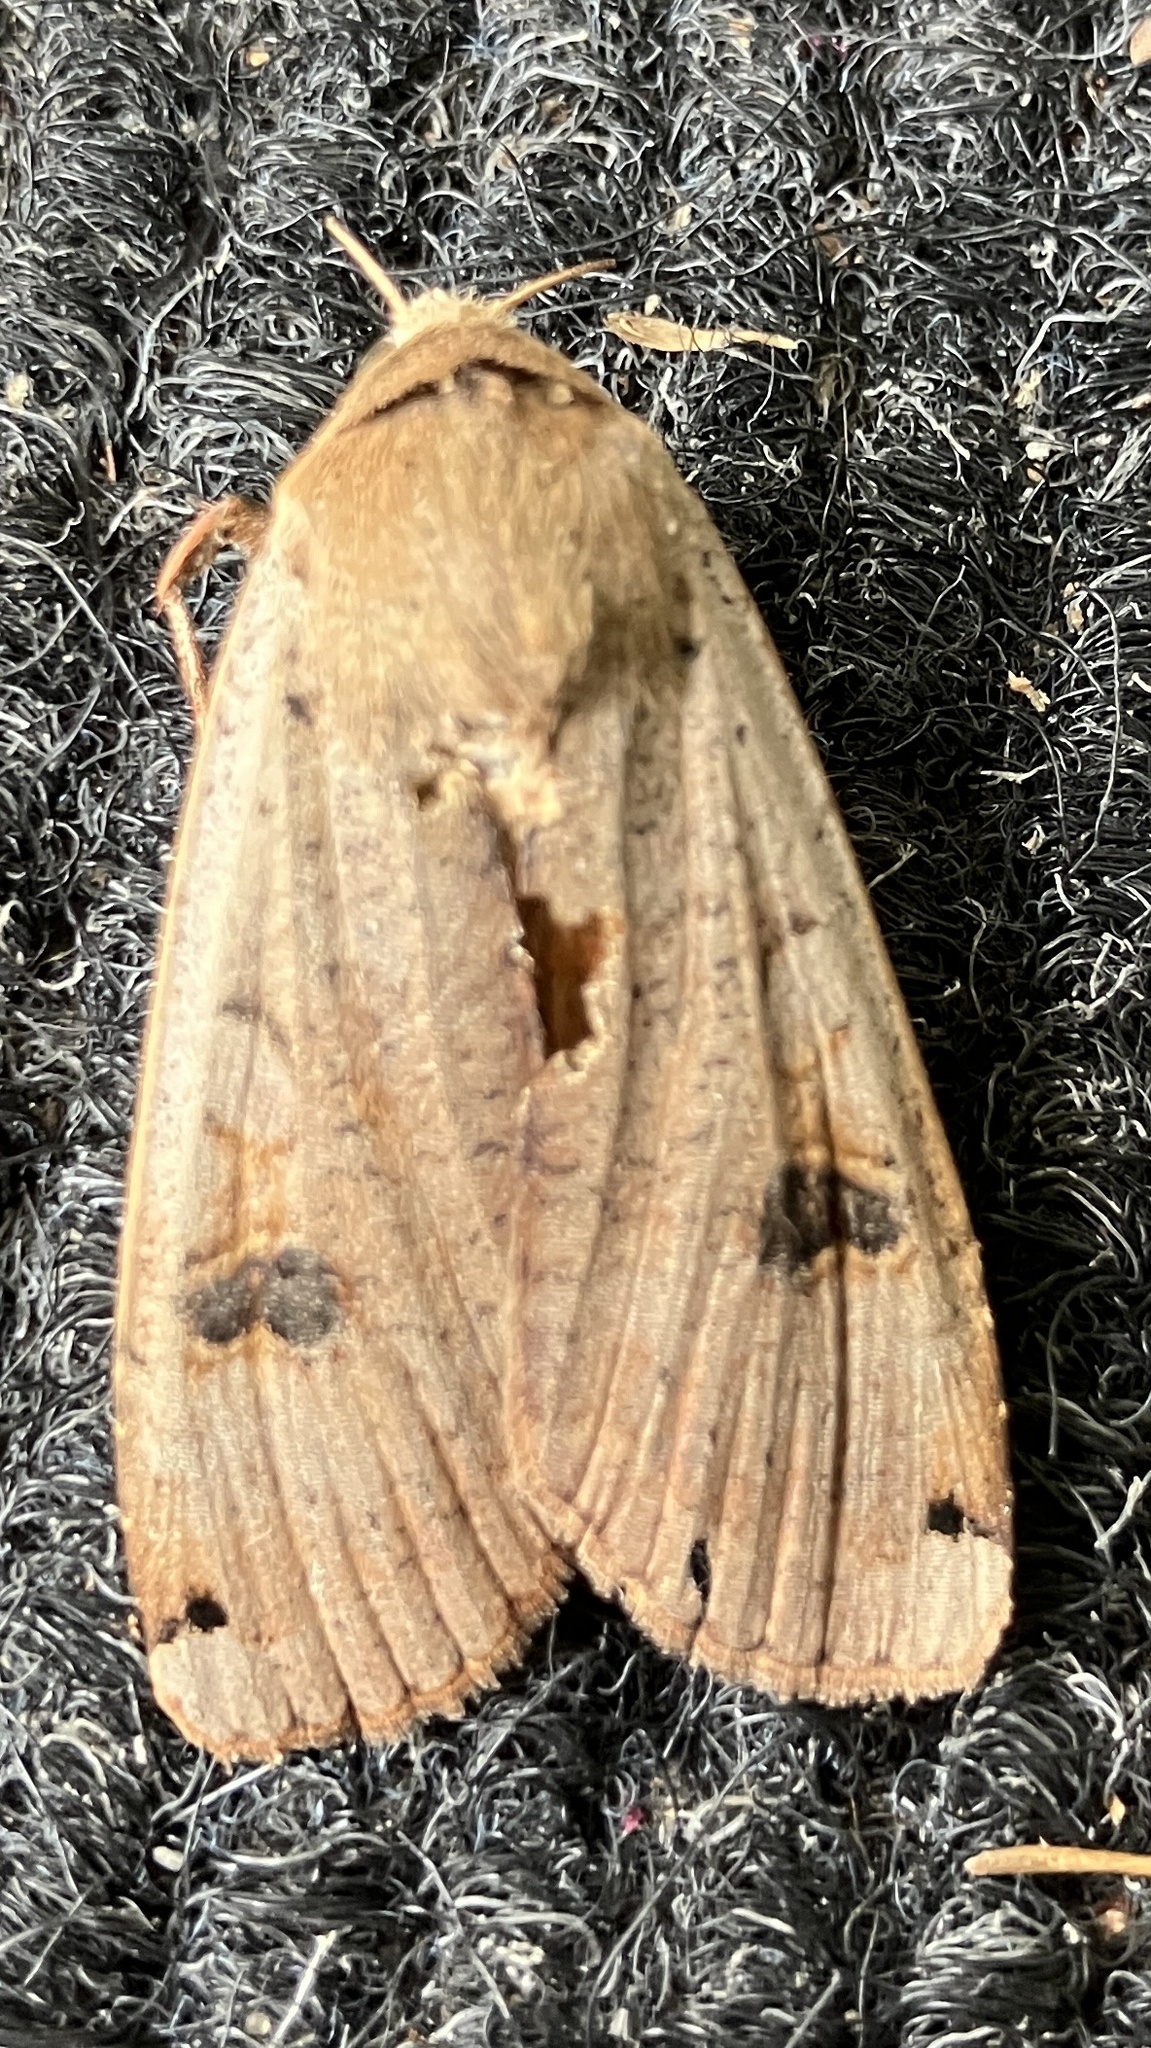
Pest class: cutworms